One Hundred Days: The Story of Architects Almost World Tour

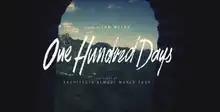

One Hundred Days: The Story of Architects Almost World Tour (or simply One Hundred Days) is a documentary about British metalcore band Architects' "Daybreaker Almost World Tour", a promotional tour for their fifth studio album "Daybreaker". The funding for the film was achieved through a crowd funding project on Indiegogo, where they had a target of £30,000 to reach, but they reached over £10,000 of that sum.